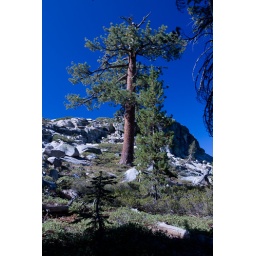
Big and little pines against the blue sky